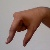
The image shows a hand gesture representing the letter 'Q' in Indian Sign Language.